Utoy Cemetery

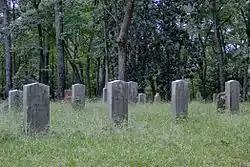

Utoy Cemetery is one of the oldest cemeteries within the current city limits of Atlanta in the U.S. state of Georgia and is listed on the National Register of Historic Places. Located near the intersection of Venetian Drive SW and Cahaba Drive SW in the Venetian Hills neighborhood in southwest Atlanta, it was used for burials as early as 1828.